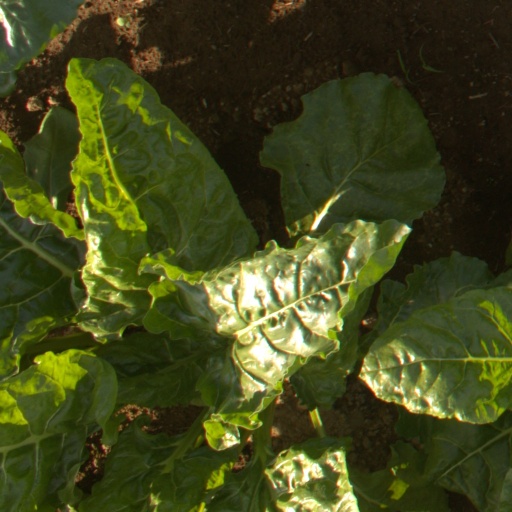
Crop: sugar beet